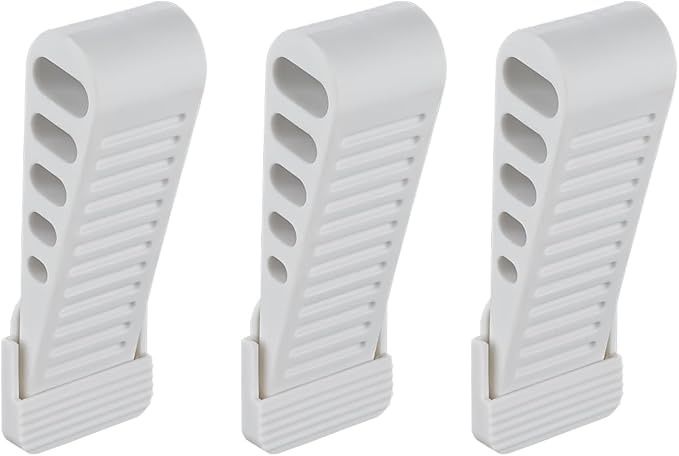
JQK Rubber Door Stopper Wedge, White 3 Pack Soft TPR Premium Door Stops for Bottom of Heavy Duty Door on Tile, Concrete, Carpet, Wooden Floor, DSB61-WH-P3
Overview Brand : JQK Mounting Type : Floor Mount Material : Rubber Color : White Style : Modern Product Dimensions : 4.96"L x 1.57"W x 1.18"Th Number of Pieces : 3 Manufacturer : JQK Hardware
Brand: Homeimprovement
Category: Hardware > Building Materials > Door Hardware > Door Stops